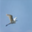
Label: bird